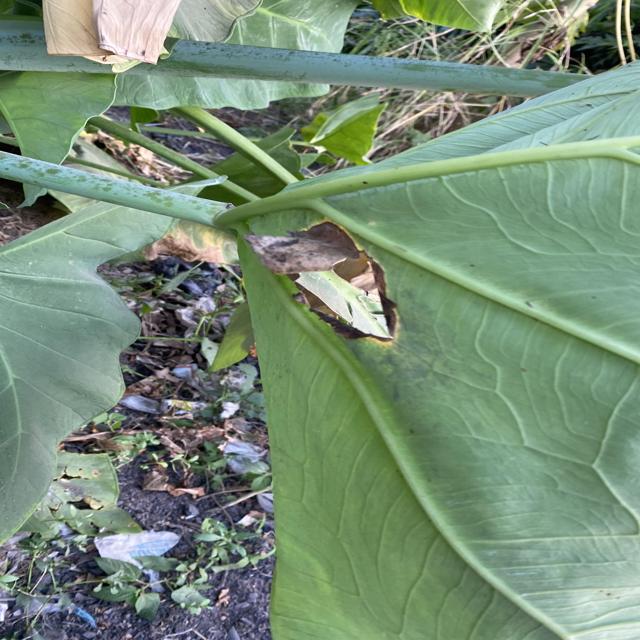
Label: Late_Blight